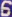
Number: 6